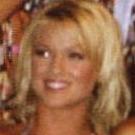
Age: 23